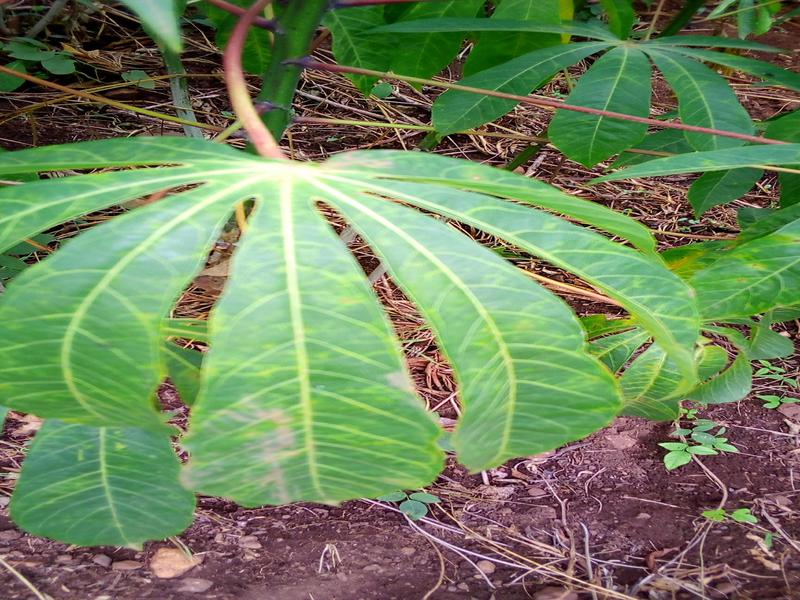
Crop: cassava
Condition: brown_streak_disease